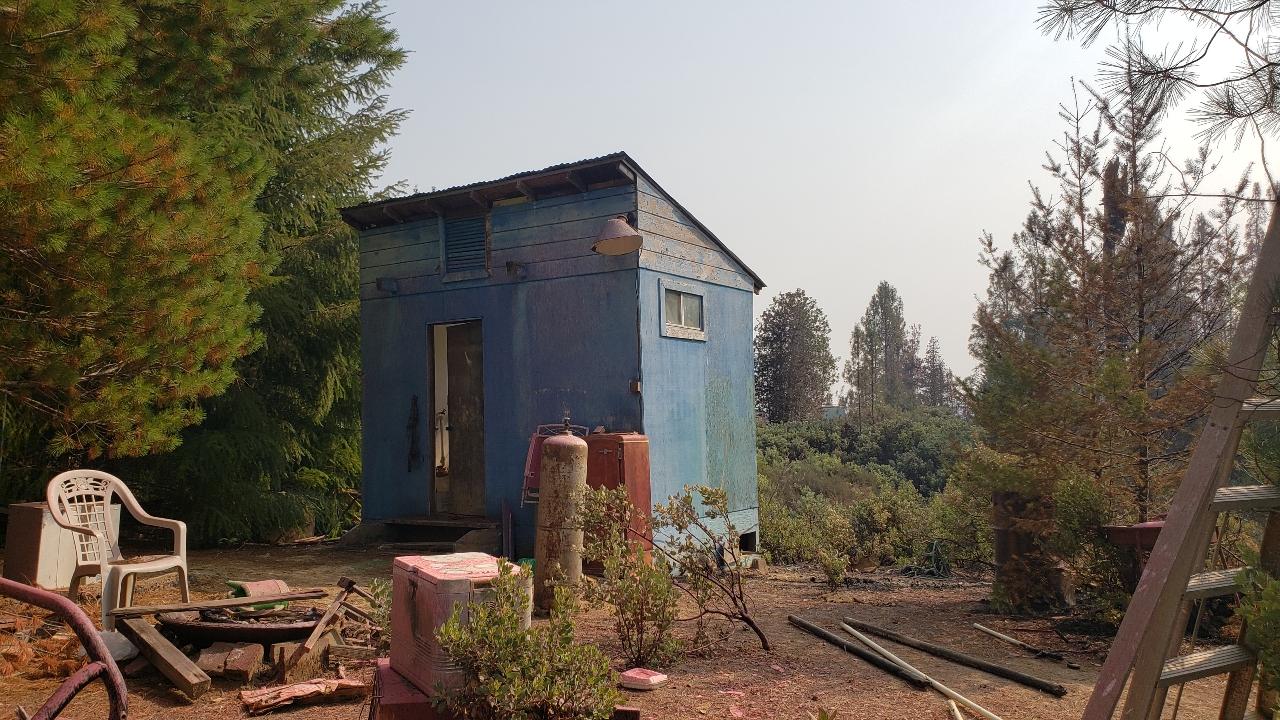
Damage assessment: no_damage